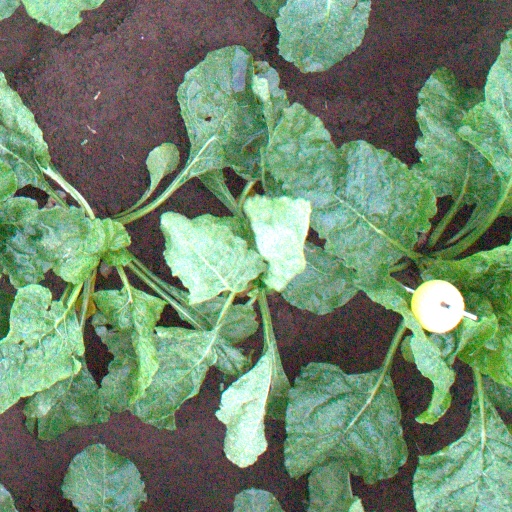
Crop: sugar beet